Surfing

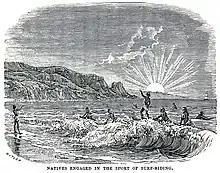
Hawaiians surfing, 1858

In Polynesian culture, surfing was an important activity. Modern surfing as we know it today is thought to have originated in Hawaii. The history of surfing dates to in Polynesia, where Polynesians began to make their way to the Hawaiian Islands from Tahiti and the Marquesas Islands. They brought many of their customs with them including playing in the surf on Paipo (belly/body) boards. It was in Hawaii that the art of standing and surfing upright on boards was invented.